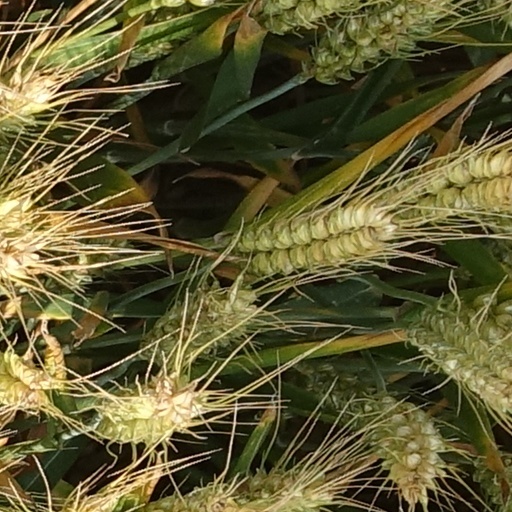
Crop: wheat